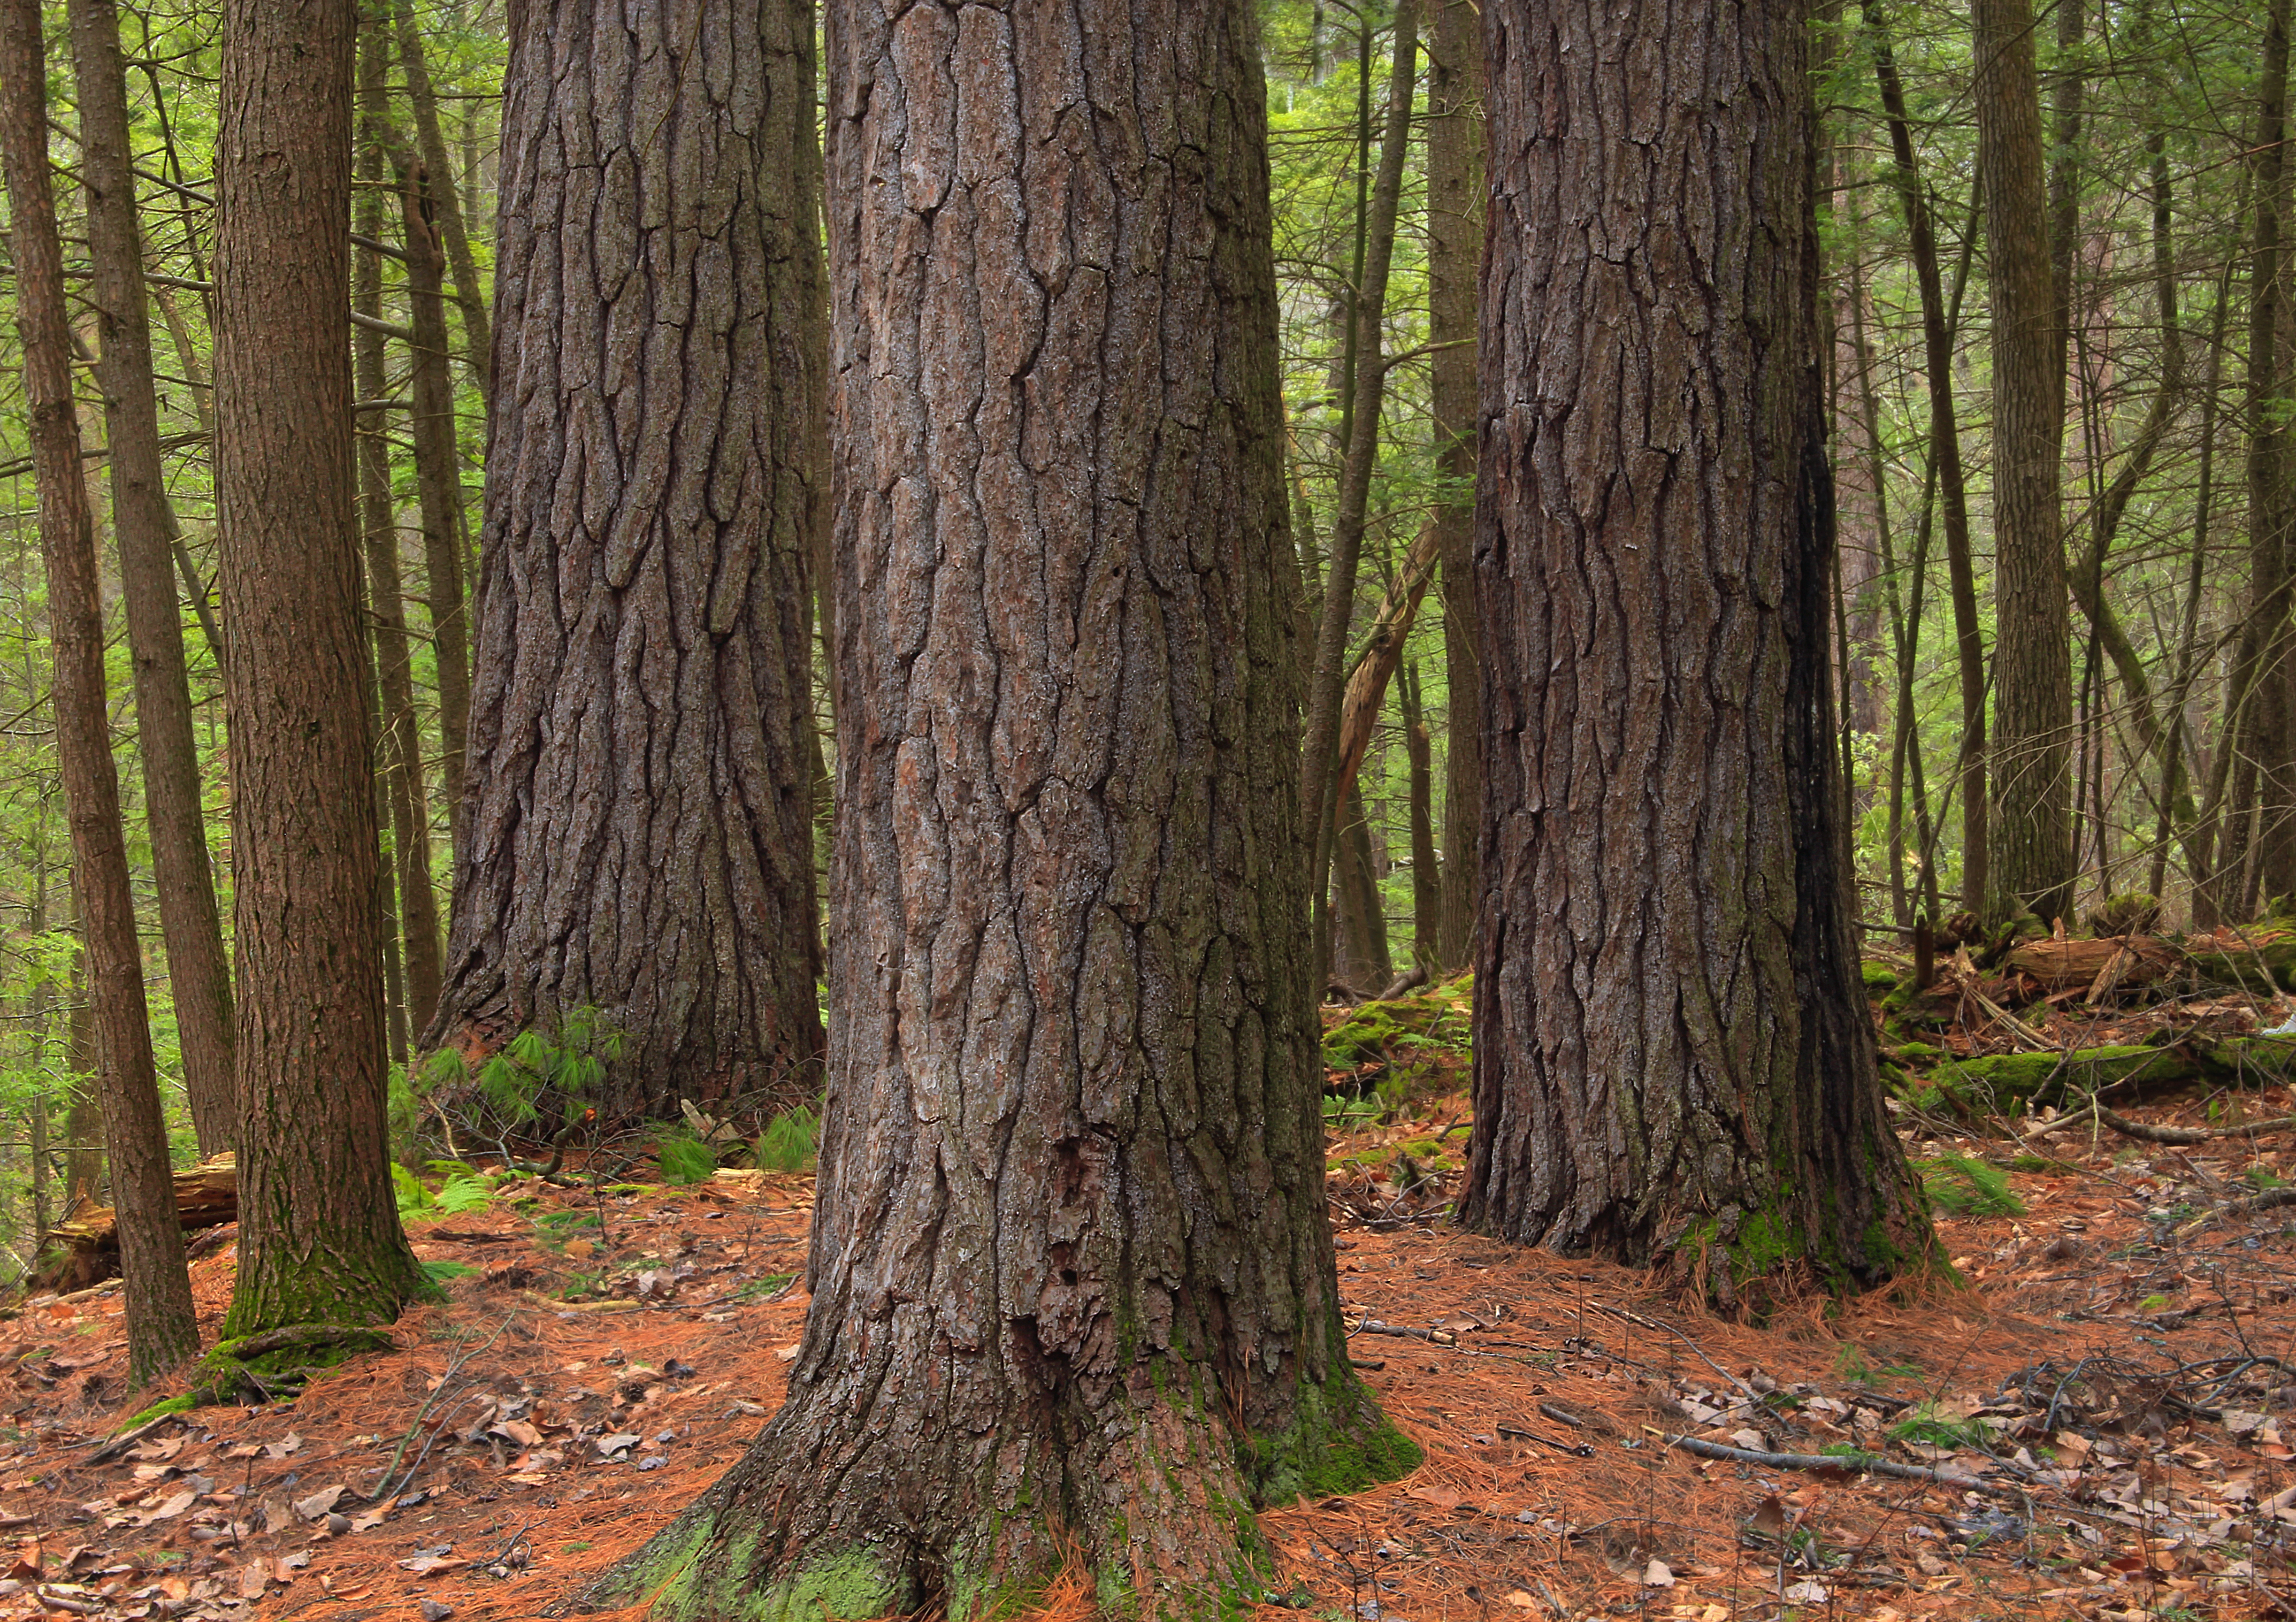
tree, nature, forest, branch, plant, hiking, leaf, trunk, autumn, trees, creativecommons, coniferous, spruce, deciduous, hemlocks, easternhemlocks, needleduff, understory, whitepines, easternwhitepines, pennsylvania, endlessmountains, oldgrowthforest, luzernecounty, relictforest, duff, rickettsglenstatepark, evergreentrail, grove, woodland, habitat, larch, ecosystem, biome, old growth forest, natural environment, plant stem, woody plant, temperate broadleaf and mixed forest, temperate coniferous forest, land plant